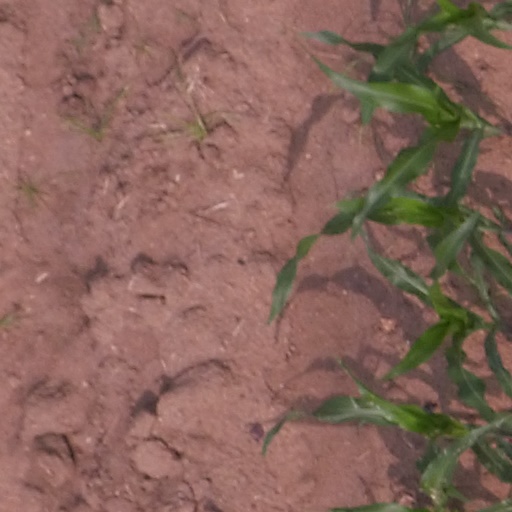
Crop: maize; corn